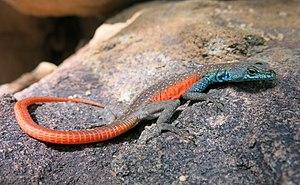
Platysaurus minor est une espèce de sauriens de la famille des Cordylidae.